Litchfield Law School

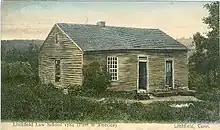

In addition to practicing law, Reeve trained many prospective attorneys, including Aaron Burr, his brother in law. Students lived in the homes of town residents and traveled to Reeve's house on South Street to receive their morning lectures on the common law in Reeve's downstairs parlor. In 1784, in response to increasing demand, Reeve had a one-room school built adjacent to his house. James Gould became Reeve's associate when Reeve was elected to the Connecticut Supreme Court in 1798. Reeve withdrew in 1820 and Gould continued until 1833. The school's lectures covered the entire body of the law including real estate, rights of persons, rights of things, contracts, torts, evidence, pleading, crimes, and equity.